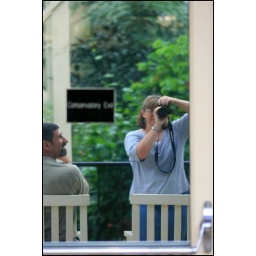
This is in the reflection on the doors in the butterfly house